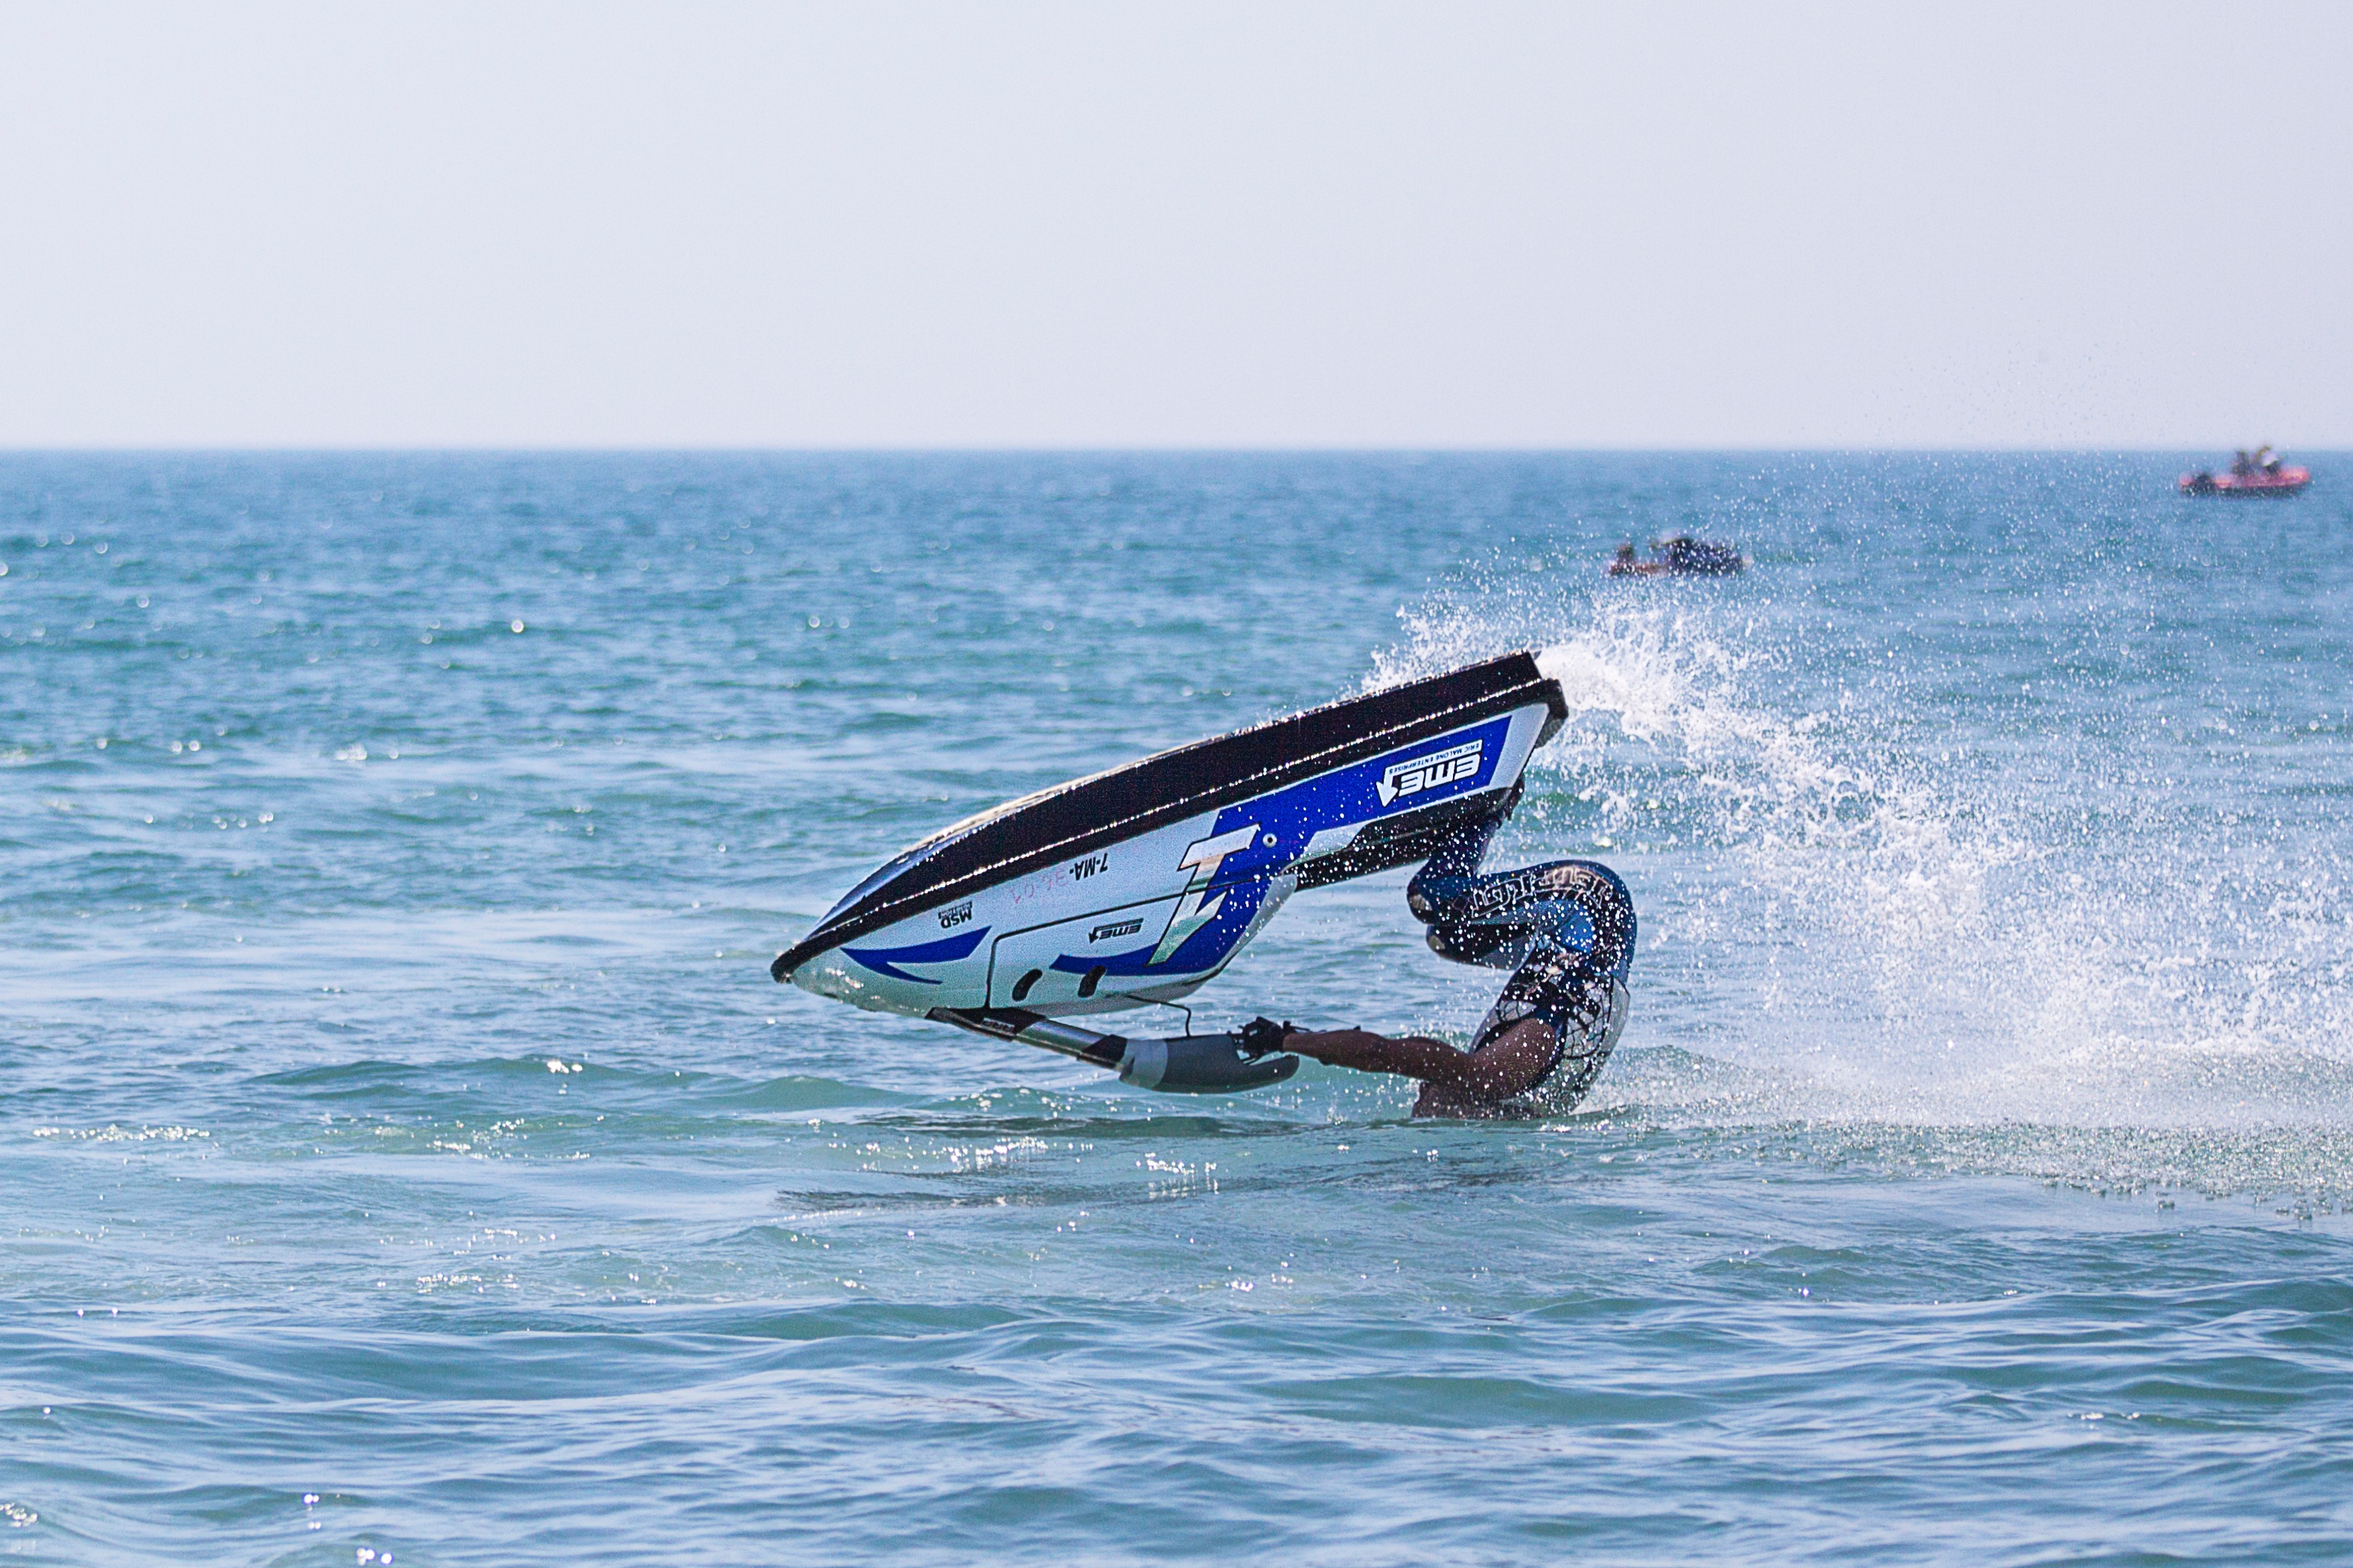
beach, sea, ocean, boat, wave, wind, recreation, surfing, vehicle, sailing, surfboard, extreme sport, sailboat, sports, boating, windsurfing, sail, watercraft, motorsport, water sport, jet ski, outdoor recreation, wind wave, boardsport, surfing equipment and supplies, surface water sports, powerboating, personal water craft